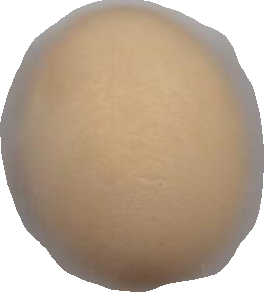
Variety: Dega